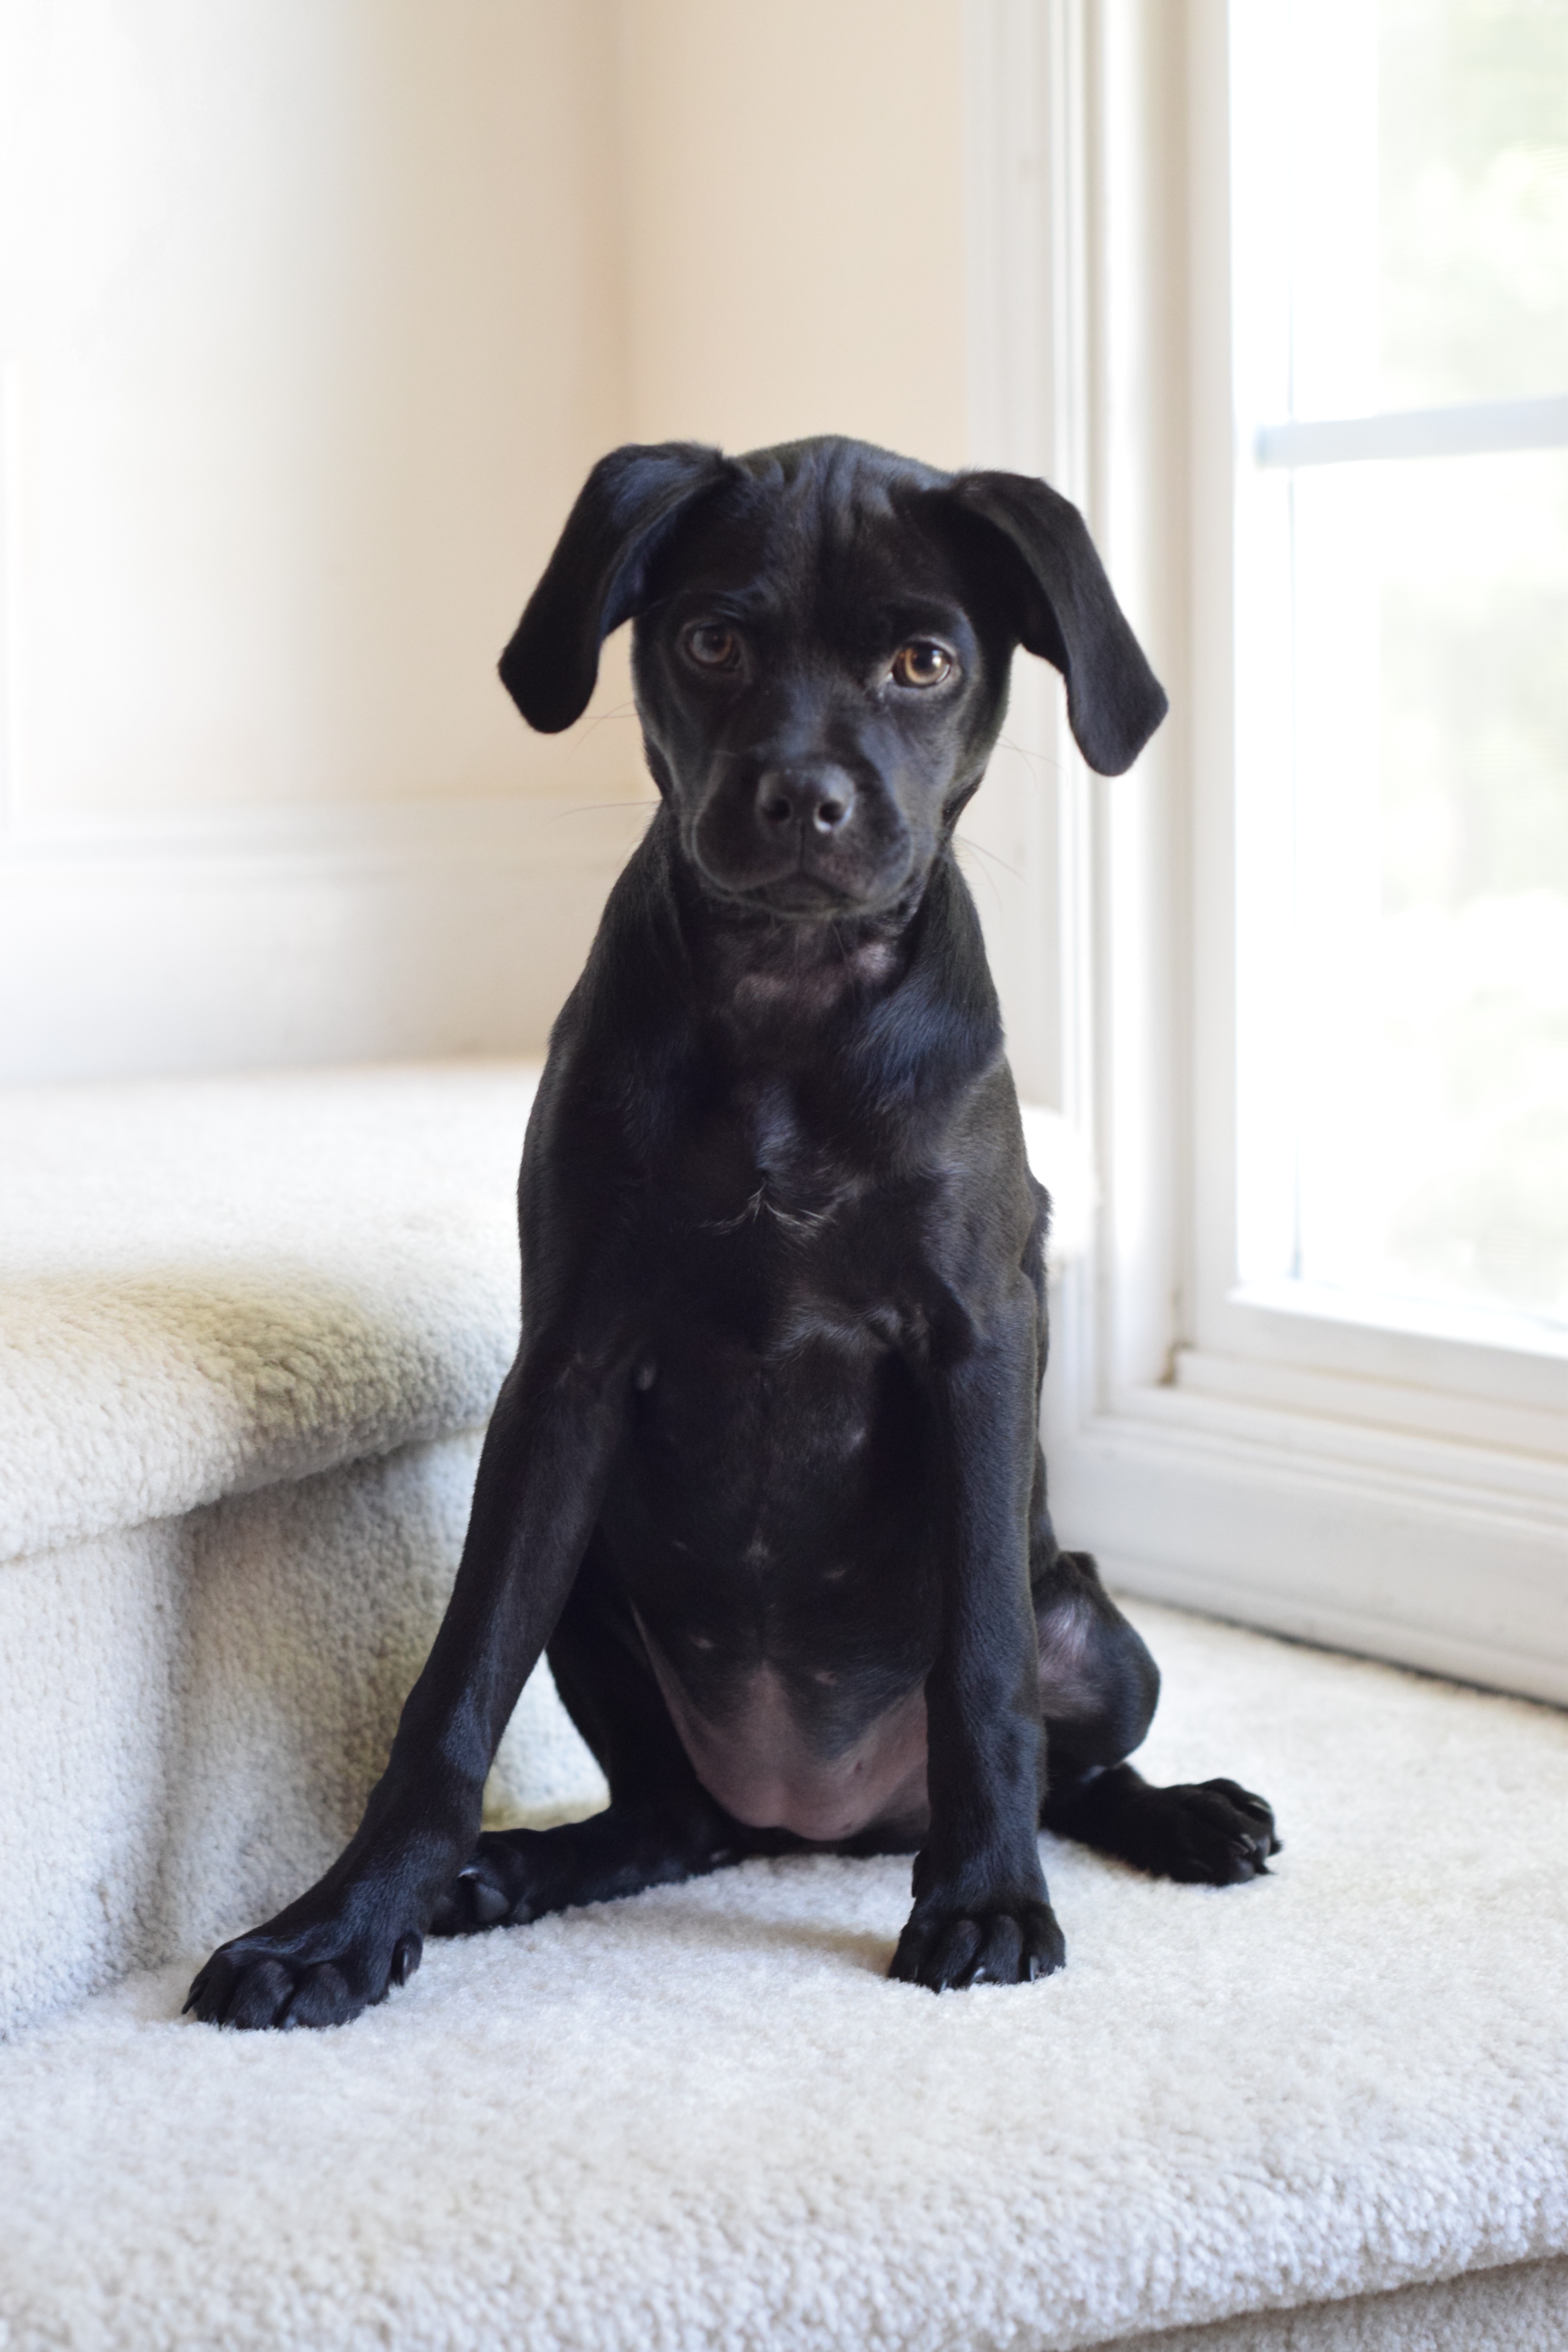
puppy, dog, mammal, black, vertebrate, dog like mammal